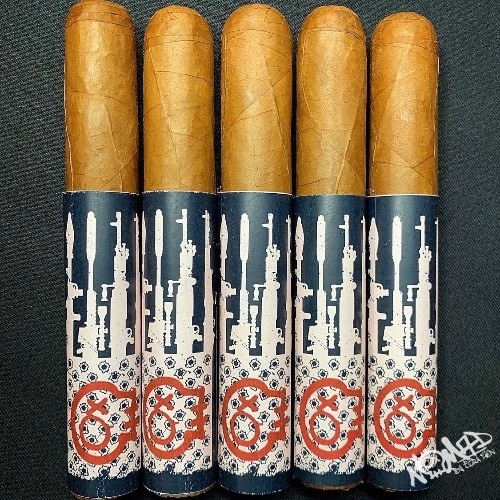
Nomad by Ezra Ballisctic 5.75x54 Super Toro
Product Info: BALLISTIC is a 5.75x54 super toro. Wrapper is a 11-year-aged Corojo 99 leaf. Binder and filler tobaccos will remain a closely guarded secret. Full-bodied. Med/Full-strength. All tobaccos aged b/n 9-12 years. 1st 3rd: Caramel, dark chocolate bar, buttercream, candied macadamia nuts, dark brown sugar, red pepper flakes, white oak... 2nd 3rd: Espresso with cream, semi-sweet chocolate chips, cinnamon stick, bourbon whiskey, black pepper, clove, raw cane sugar... 3rd 3rd: Cocoa, marshmallow, jalapeño peppers, Tootsie Roll, whiskey barrel, nutmeg, toasted almonds *ALL ITEMS ARE PRICED AND SOLD PER PIECE.
Brand: Nomad by Ezra Zion
Category: Food, Beverages & Tobacco > Tobacco Products > Cigars